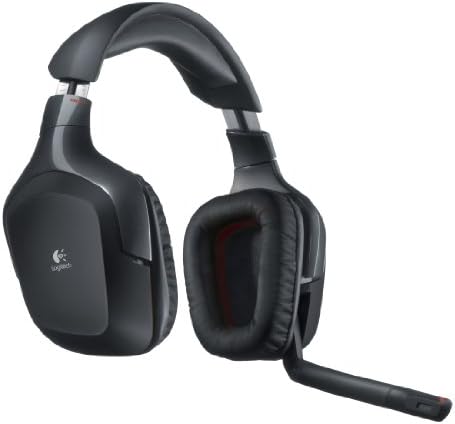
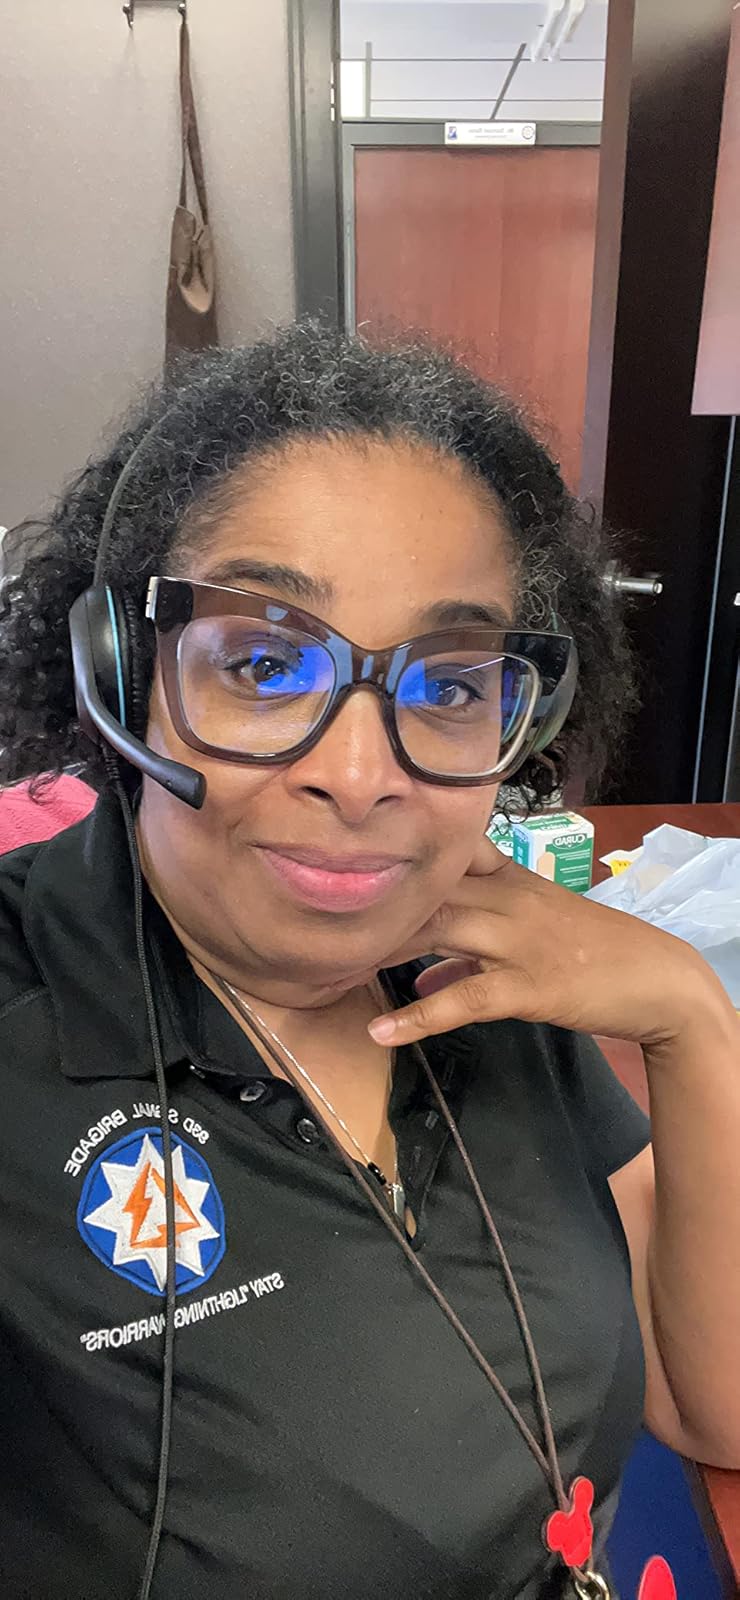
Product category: headphones
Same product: no